Johan Nicolai Madvig

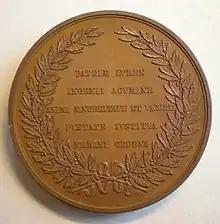
1879 medal commemorating Madvig

In 1874, his vision began to fail, and Madvig was forced to give up much of his work. He continued to lecture, and in 1879 he was chosen rector of the university for the sixth time. In 1880 he resigned his professorship, but went on with his work on the Roman constitution, which was completed and published before his death. In the book, Madvig takes a strongly conservative standpoint and attacks Theodor Mommsen's views on Caesar's programme of reforms. It is a clear exposition, though rather too dogmatic and without sufficient regard for the views of other scholars. His last work was his autobiography, "Livserindringer" (published 1887).